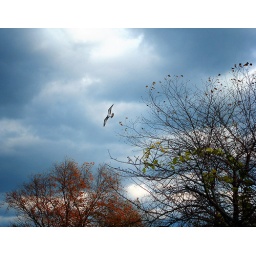
bird in the sky